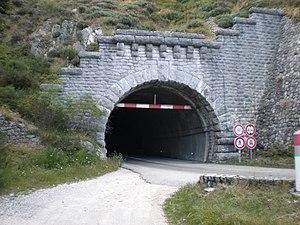
Le tunnel du Roux (Ardèche), entrée côté Le Roux
Le Roux est une commune française, située dans le département de l’Ardèche en région Auvergne-Rhône-Alpes.
La Transcévenole est le nom d'une ligne de chemin de fer qui devait relier le Puy à Lalevade-d'Ardèche, mais qui n'a jamais été achevée. Le tronçon nord, seul réalisé, est devenu un itinéraire touristique.
Le présent article recense les tunnels les plus longs au monde en service mais exclut les tunnels de métro et les tunnels canaux. Le plus long tunnel destiné au transport de personnes au monde est la Ligne 3 du métro de Canton.
Depuis les années 1920, plus d'une soixantaine de films, courts métrages et séries télévisées ont été tournés dans le département de l'Ardèche, que ce soit dans ses villes ou dans ses zones rurales. Parmi les plus grands succès commerciaux et critiques tournés au moins en partie en Ardèche on retrouve Le Juge et l'Assassin de Bertrand Tavernier, L'Homme du train de Patrice Leconte, La Vache et le Prisonnier d'Henri Verneuil, Les Enfants du marais de Jean Becker ou encore Les Valseuses de Bertrand Blier. François Truffaut, Raymond Depardon, Éric Rohmer, Jean-Pierre Mocky, Benoît Jacquot, Robert Enrico, Bourvil ou encore Leonardo DiCaprio ont également tourné dans le département. La grotte Chauvet et ses peintures préhistoriques exceptionnelles ont aussi fait l'objet de plusieurs documentaires comme La Grotte des rêves perdus de Werner Herzog.
Le tunnel du Roux est un tunnel routier situé dans le département de l'Ardèche, mesurant 3 336 mètres de long.